Thousand Foot Krutch

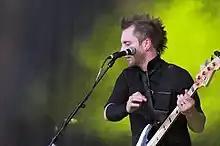
Bassist Joel Bruyere

In 2003, the band signed with Seattle-based Tooth & Nail Records and released their second full-length album, "Phenomenon". Though something of a departure from the rap-heavy sound of "Set it Off", "Phenomenon" still relied on McNevan's rhythmic vocals, albeit with a solid modern hard rock sound. It was well received, and spawned four radio singles, including "Rawkfist". The album sold 200,000 units making it one of the best-selling albums in Tooth & Nail's history. They continued this success with the 2004 re-release of "Set it Off" through Tooth & Nail, allowing for a larger print run and adding six songs, including five from "That's What People Do", and one new song "Everyone Like Me", produced by Gavin Brown.